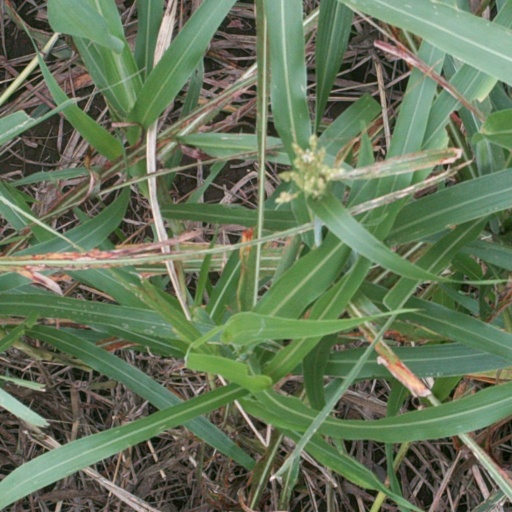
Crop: sorghum